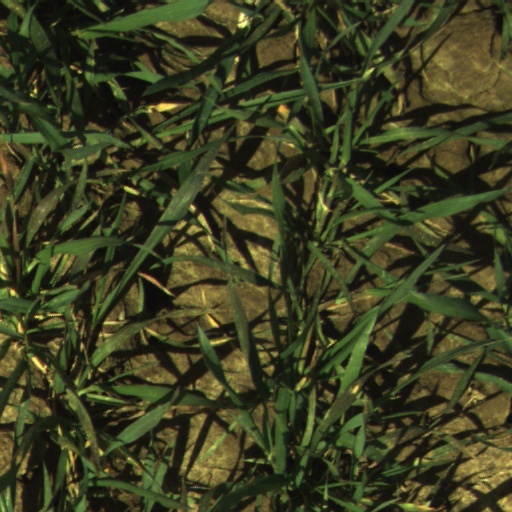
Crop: wheat